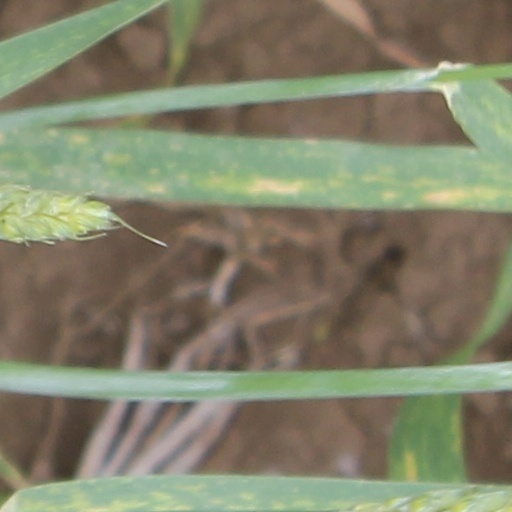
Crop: wheat